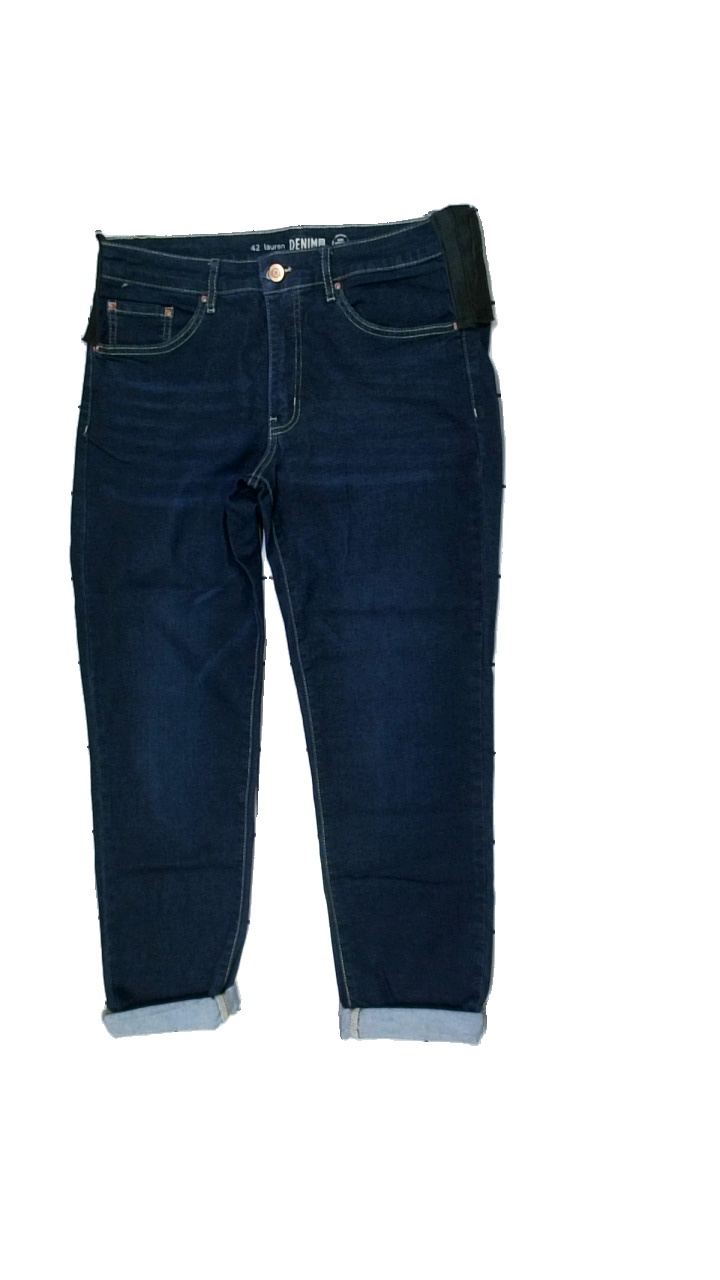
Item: Jeans (Ladies)
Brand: Kappahl
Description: blå jeans med isydd resår i midjan
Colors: Blue
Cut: Regular
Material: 62% cotton 38% viscose
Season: All
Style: Denim
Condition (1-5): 2
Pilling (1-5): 5
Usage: Export
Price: <50